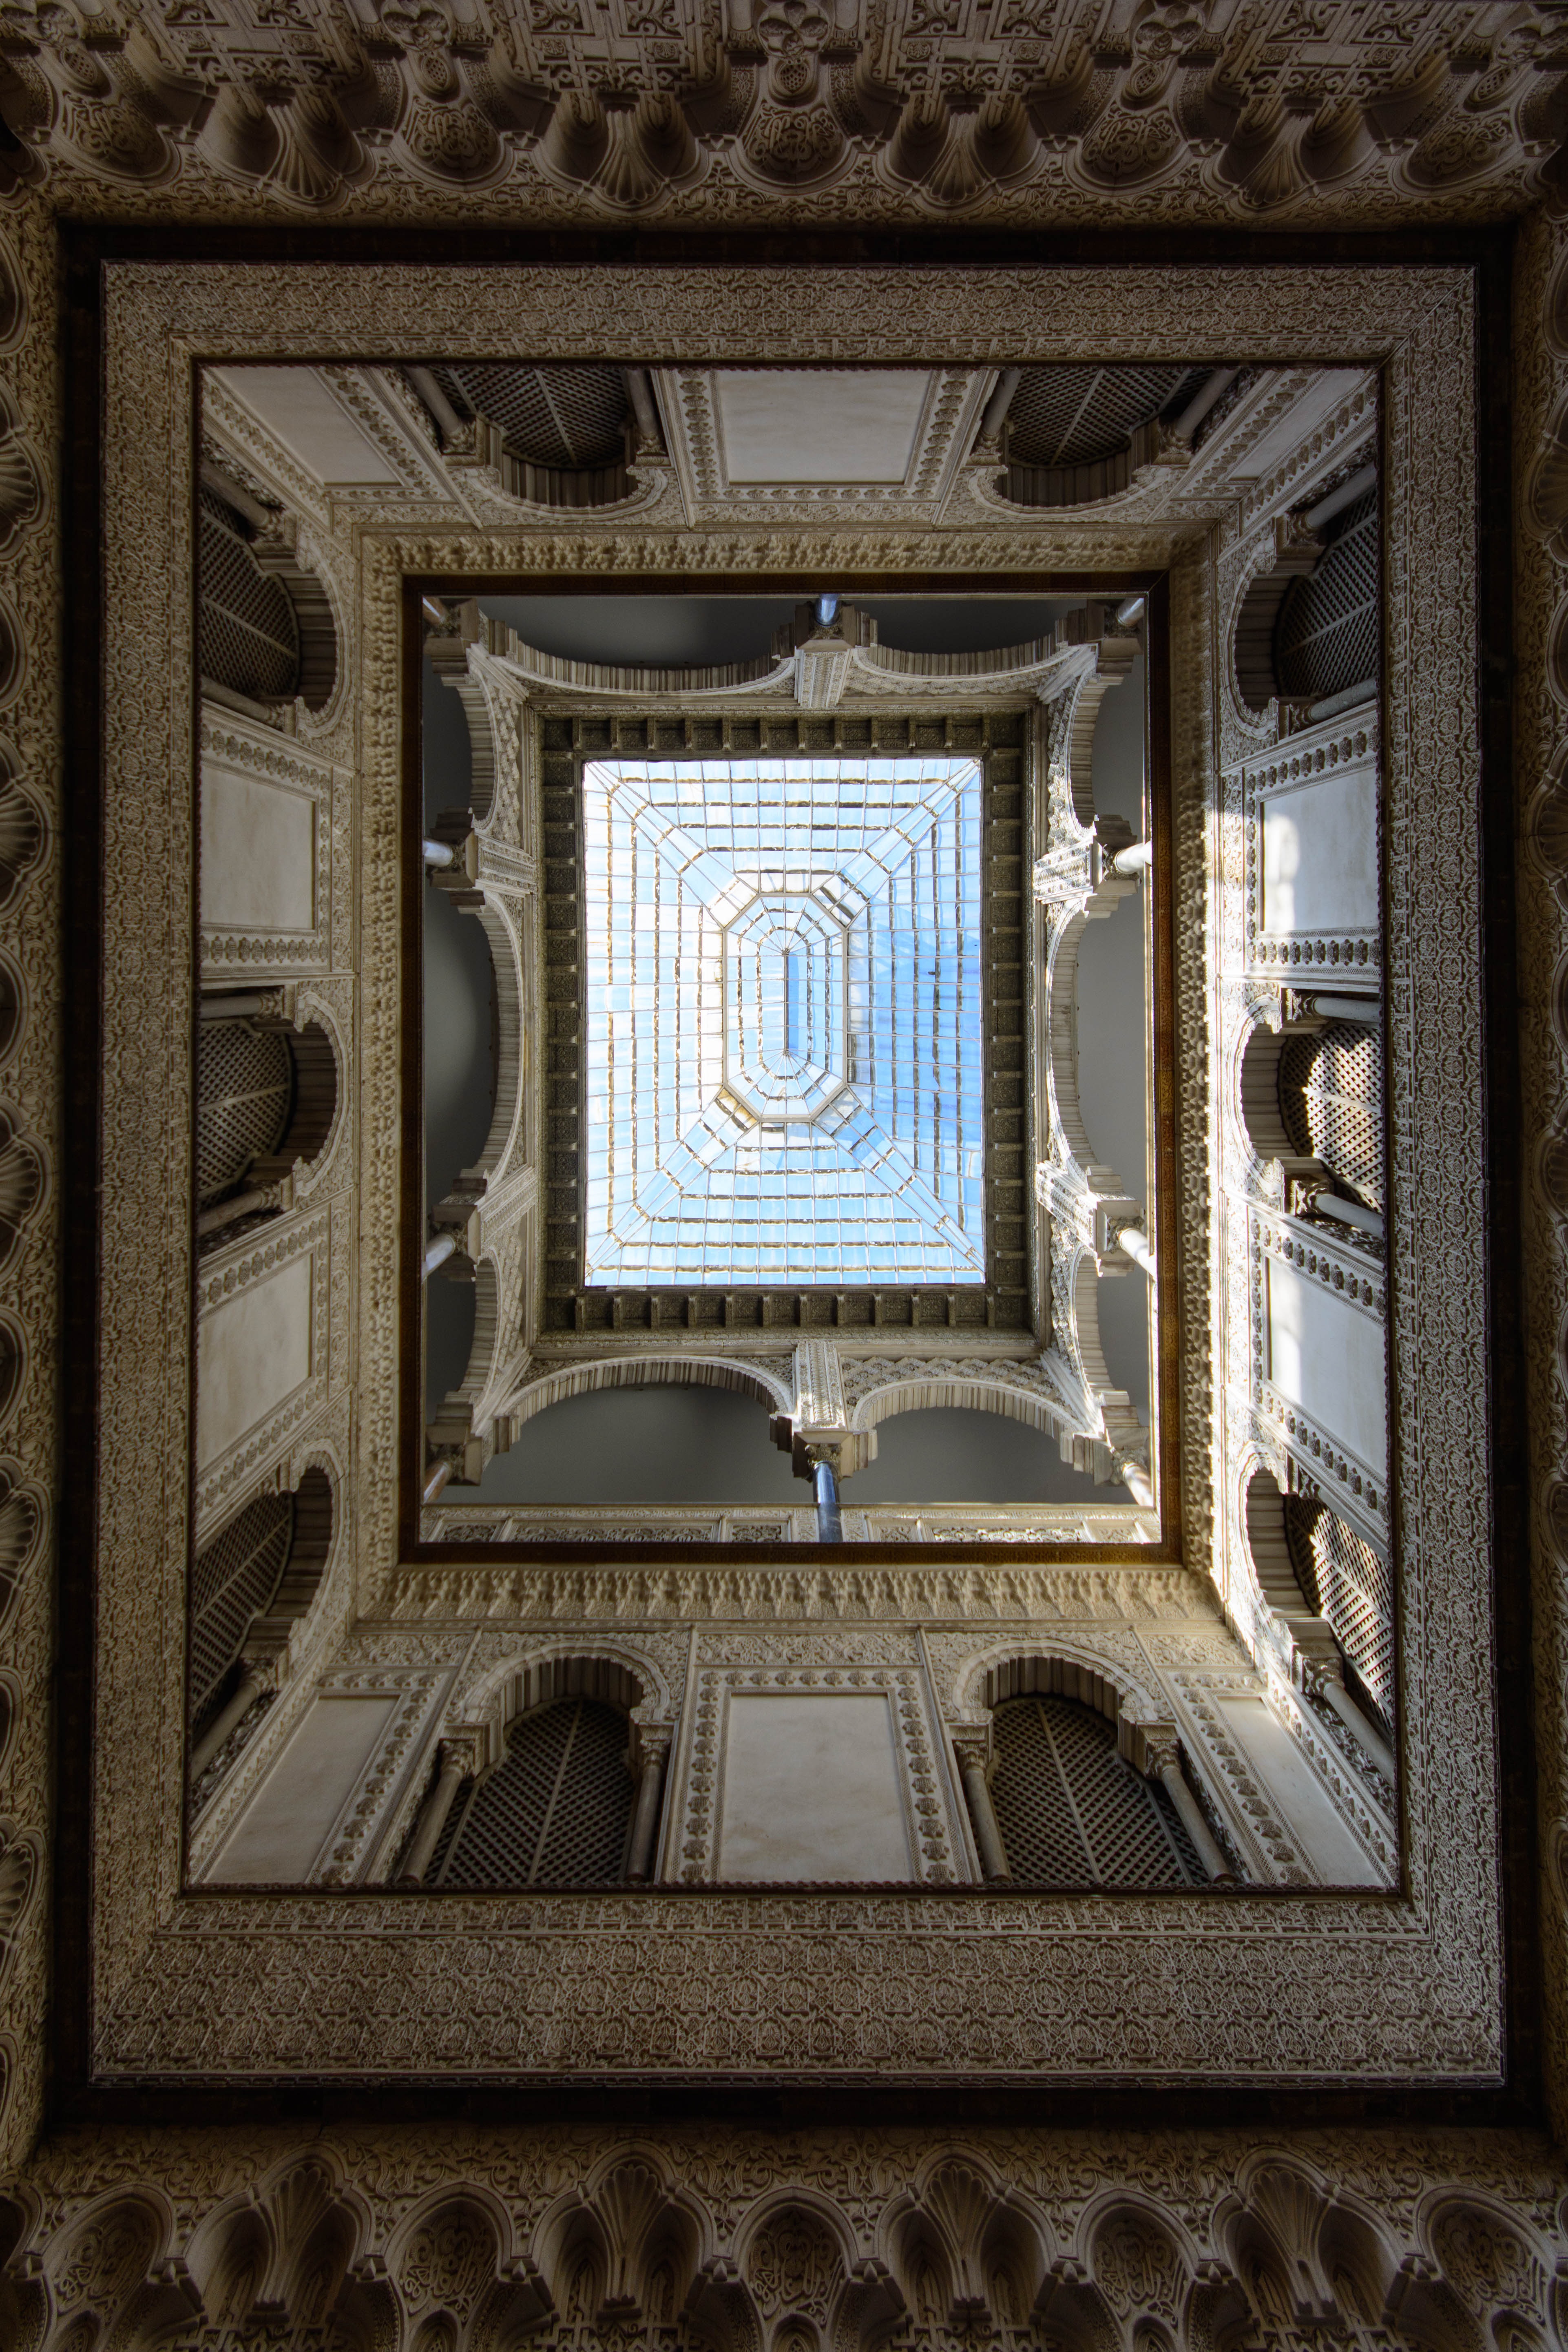
architecture, mansion, window, wall, arch, living room, interior design, art, spain, symmetry, seville, picture frame, estate, islamic, modern art, moorish, alkazar